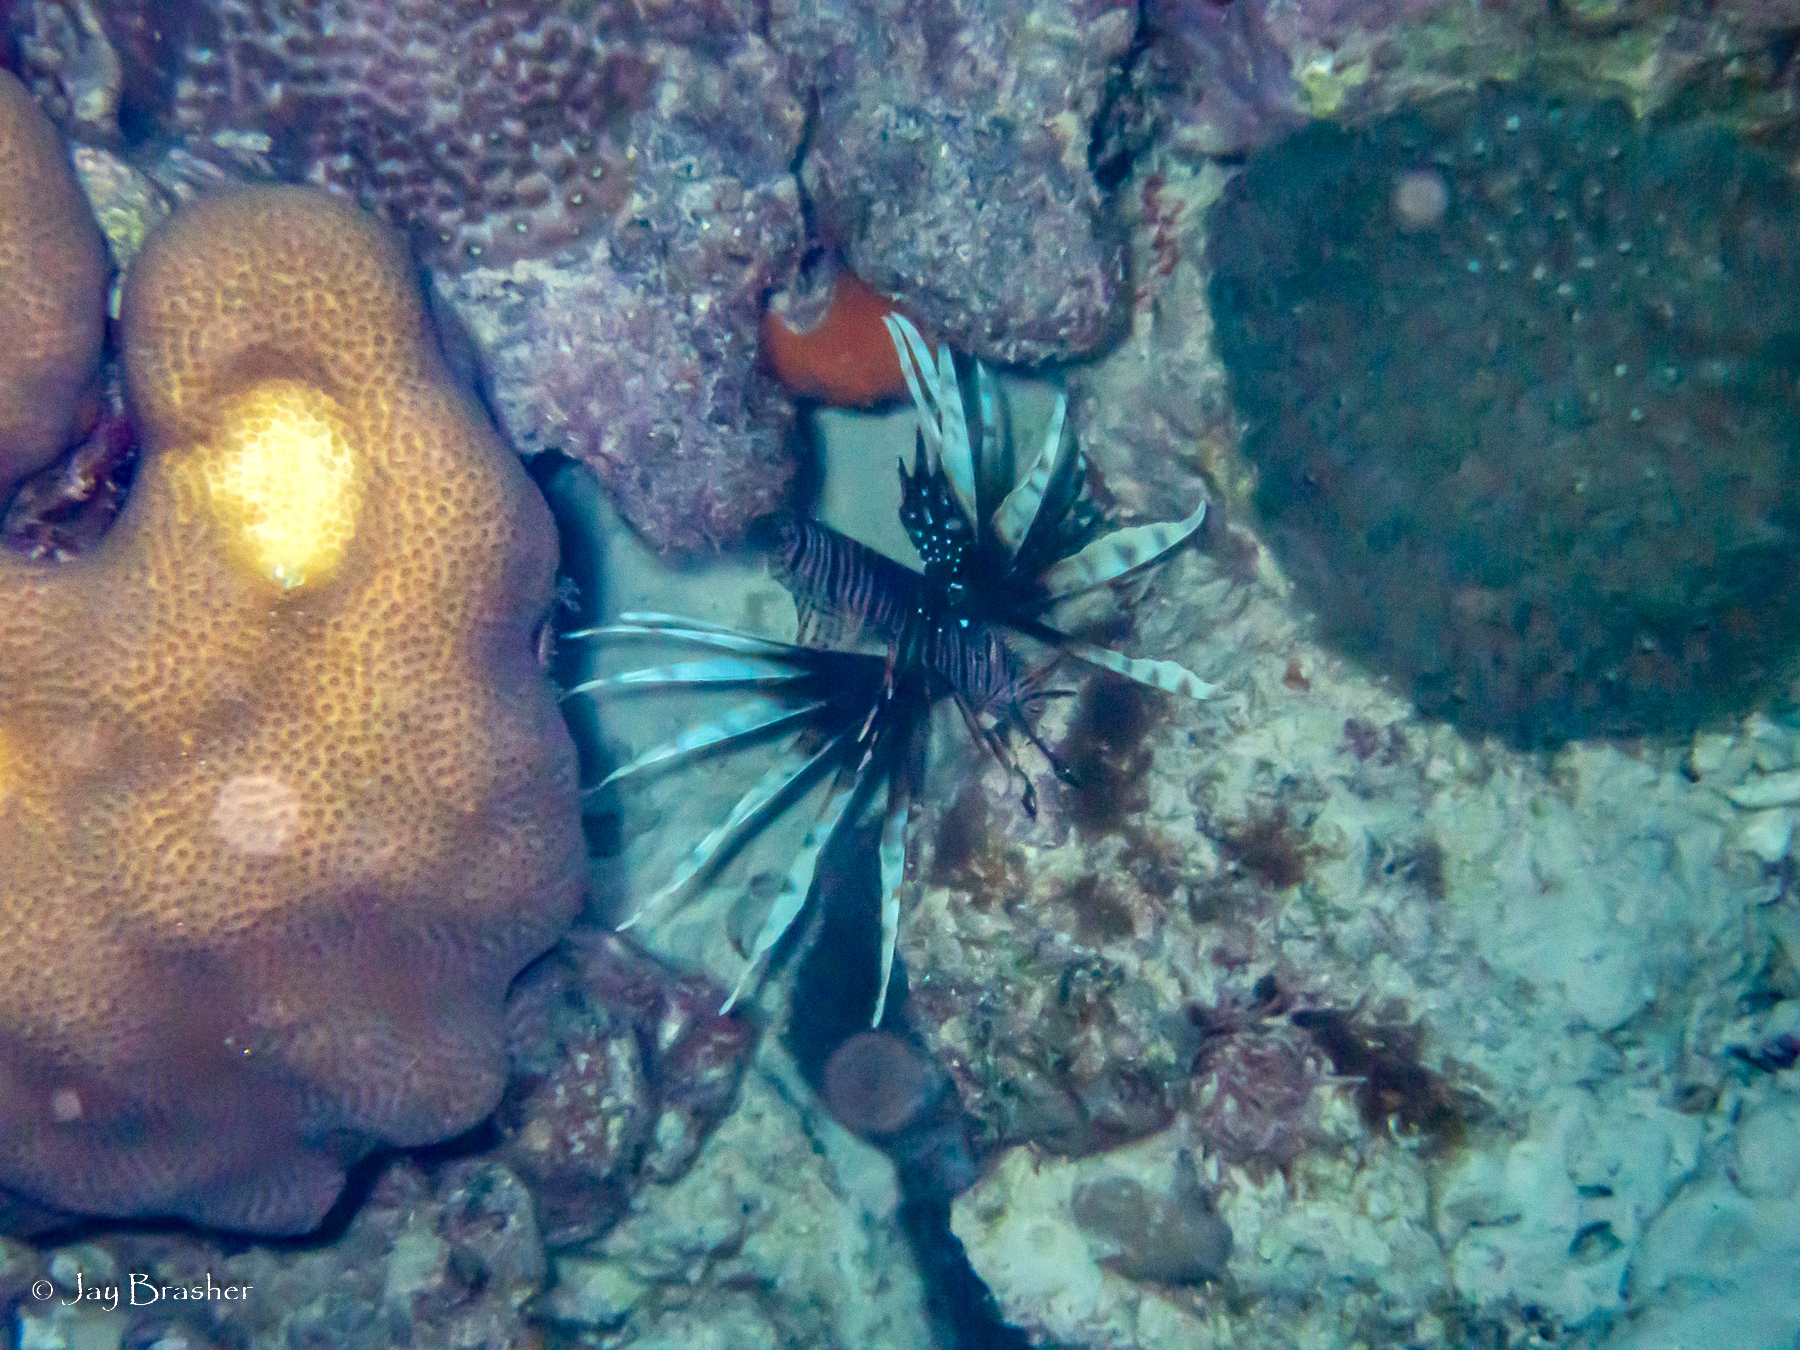
Pterois volitans (Red Lionfish)